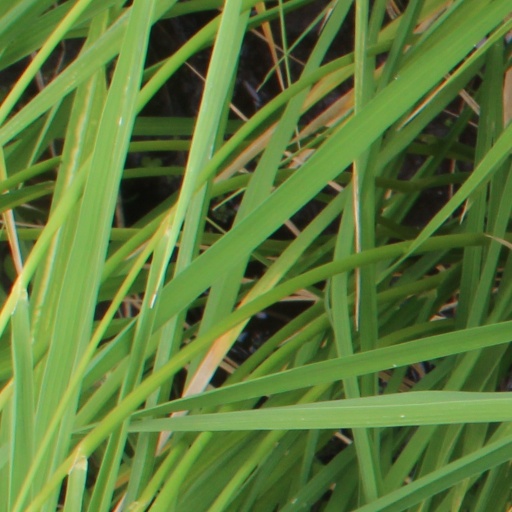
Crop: rice